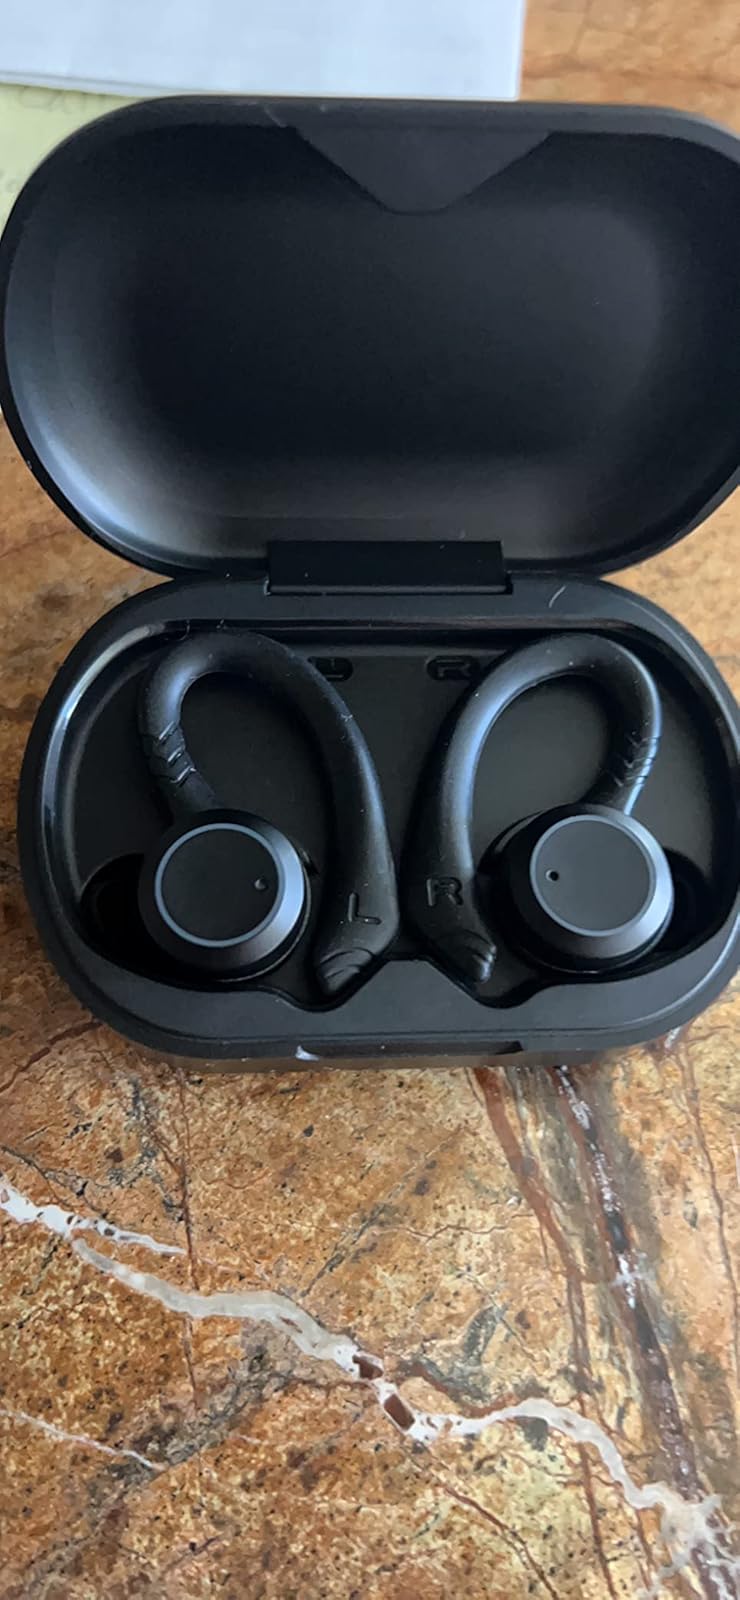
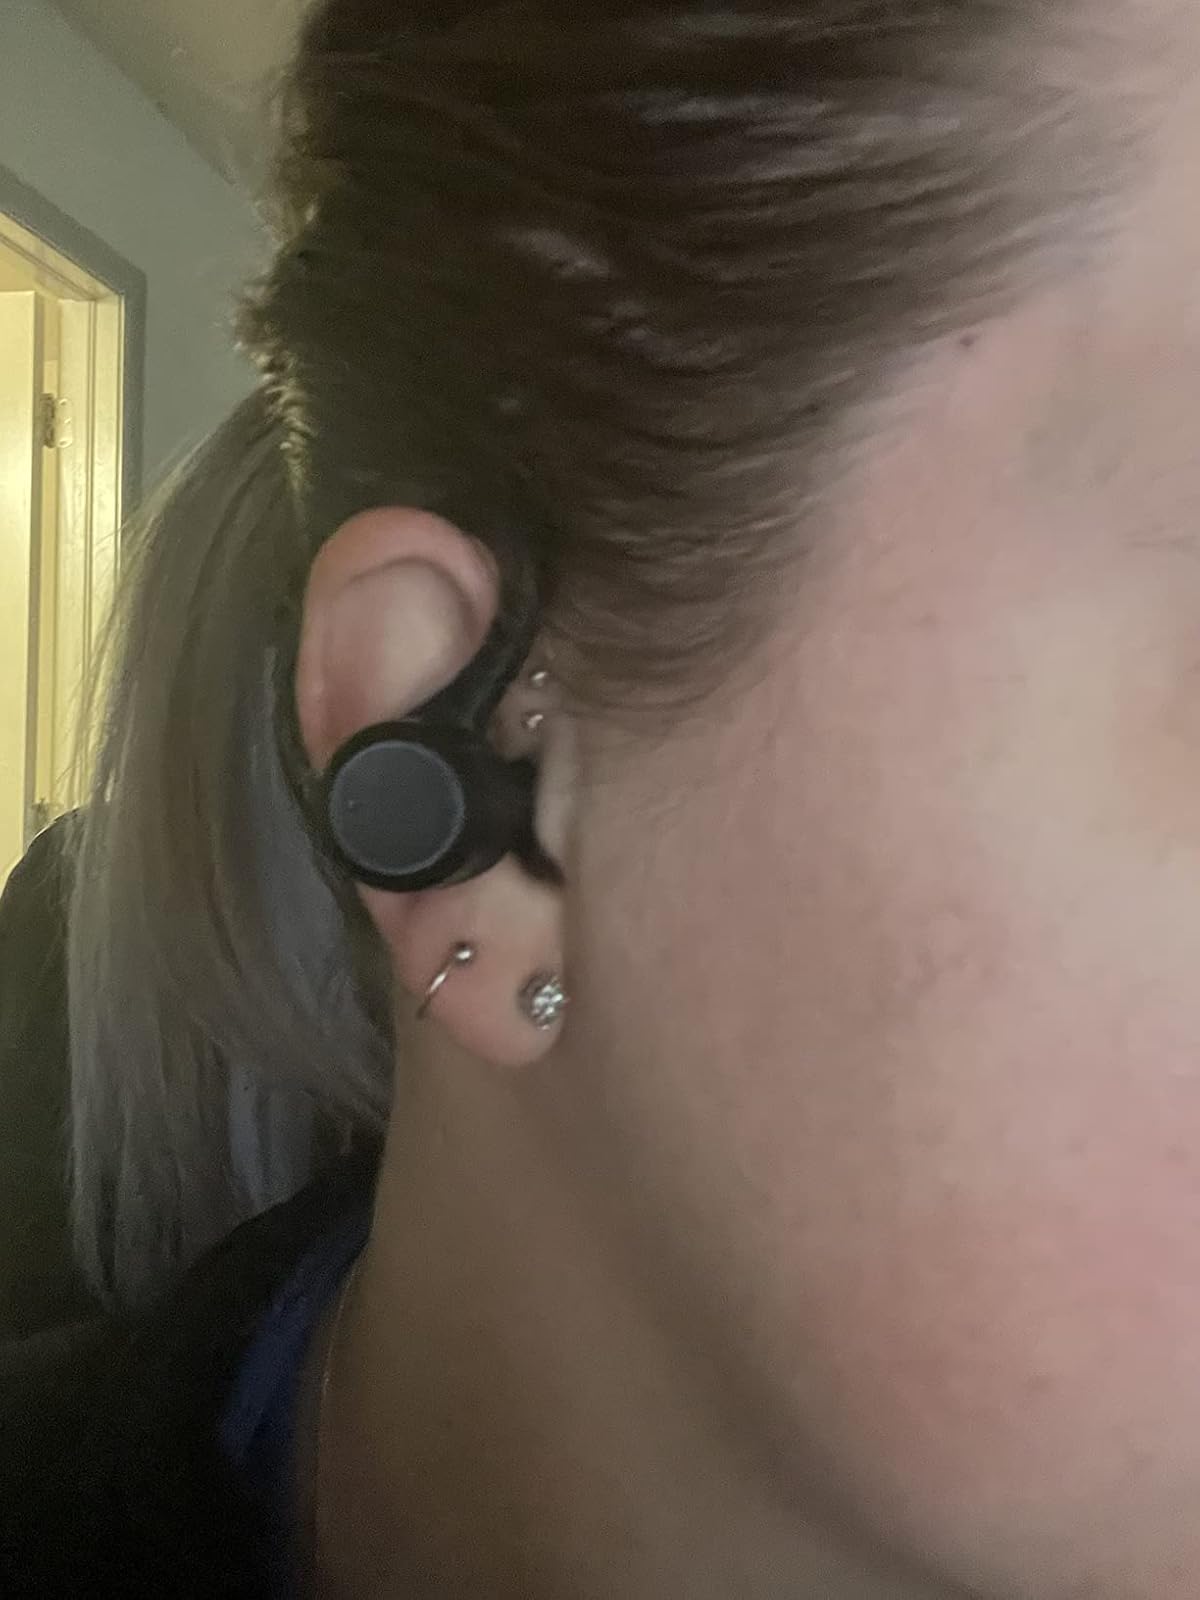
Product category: earbuds
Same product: yes